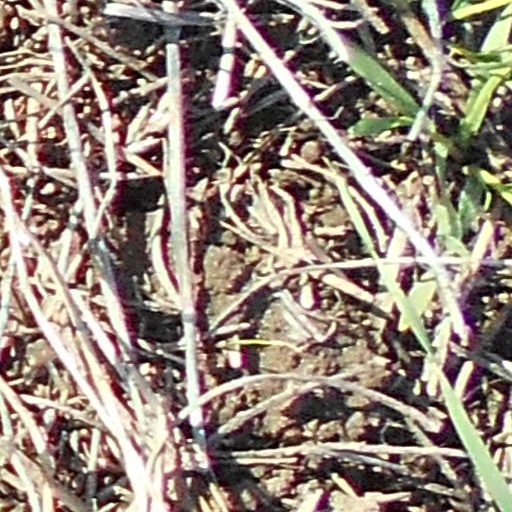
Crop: wheat